Lankeswari Temple

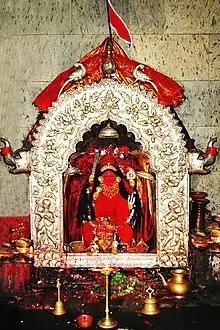

Lankeswari temple is located inside the river Mahanadi at Sonepur town, Subarnapur district, Odisha, India. Once upon a time Sonepur region was known as Paschima Lanka. Goddess Lankeswari or Nikumbhilaa was the presiding deity of Paschima Lanka. Now Maa Lankeswari is worshiped by the Kaibarta community of Sonepur and people of Subarnapur district. One can see this temple while travelling on the road connecting Ulunda, Dharmasala, Sonepur and Birmaharajpur.